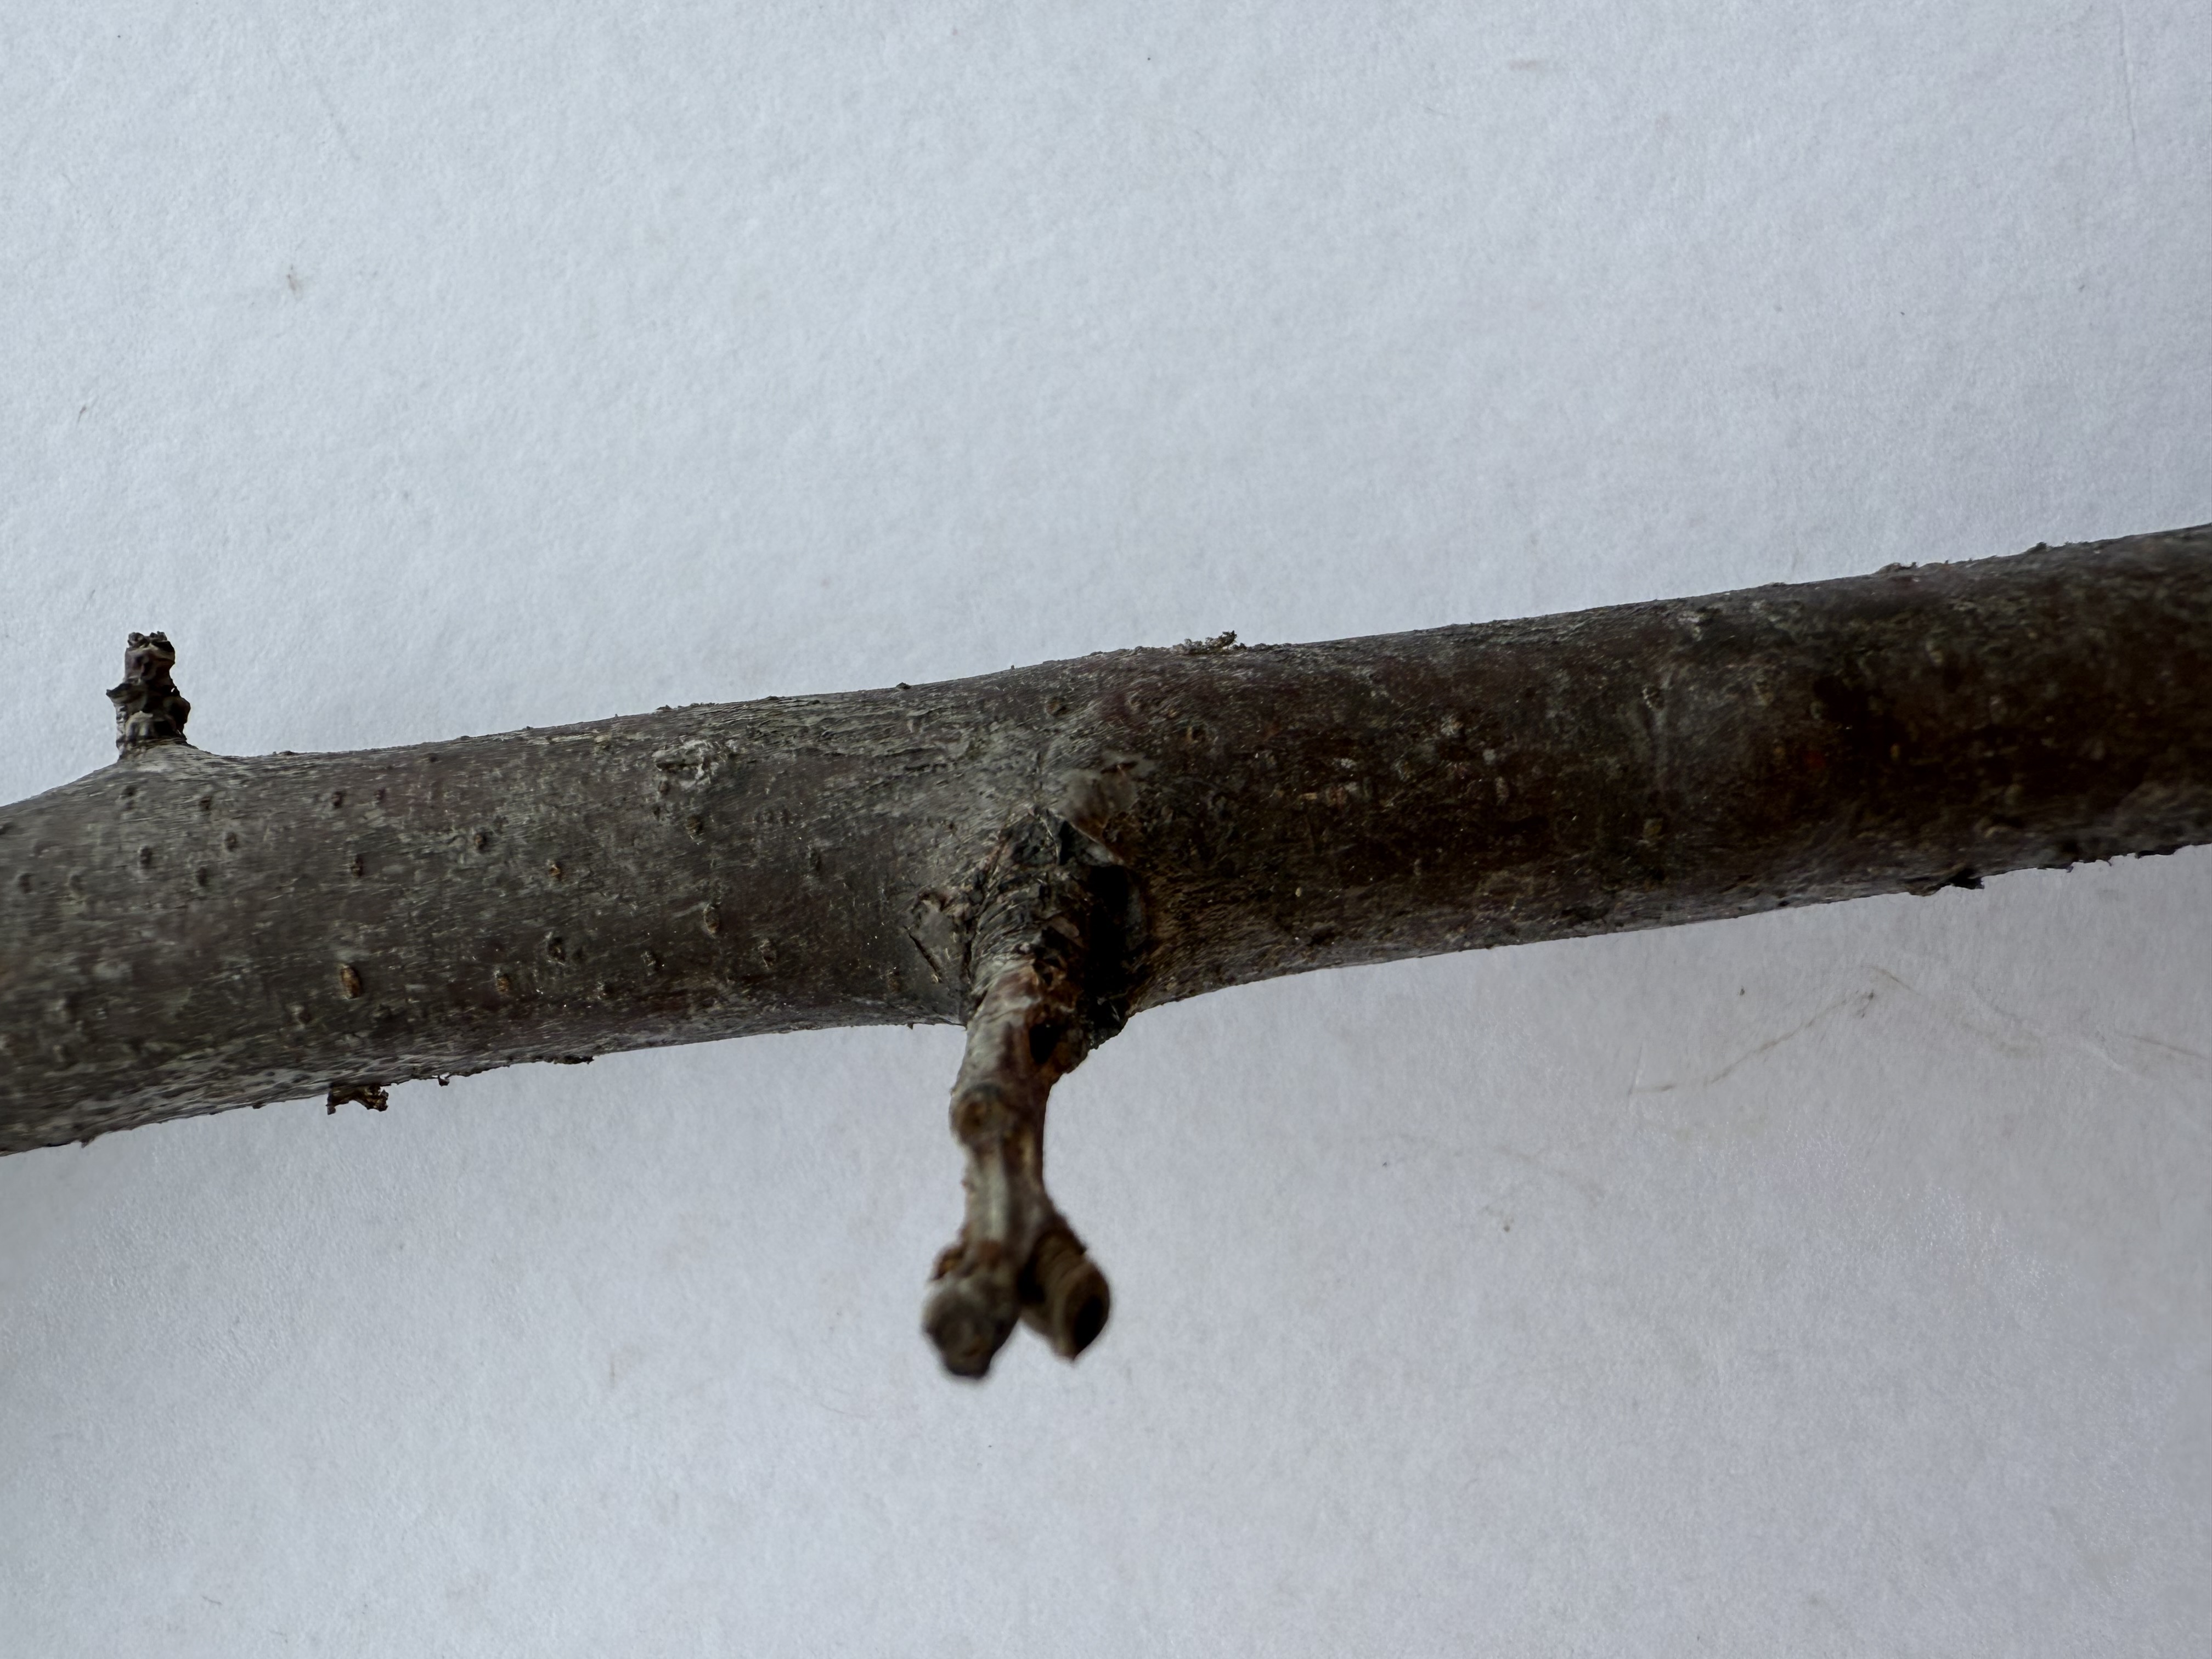
Variety: Murdum Plum